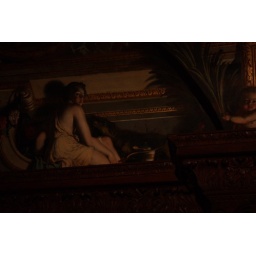
chatsworth house picture in king's bedroom